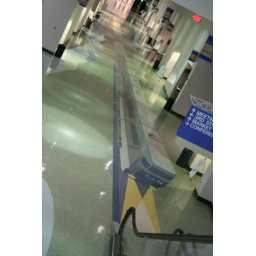
There was a train in the tile of the floor of the Kentucky Convention Center in Louisville, Kentucky. Cool looking.